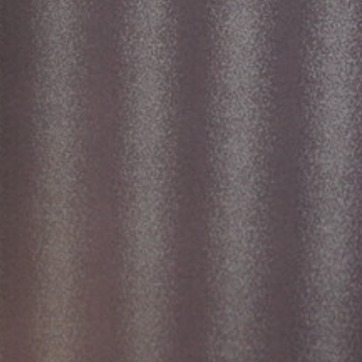
Material: wallpaper